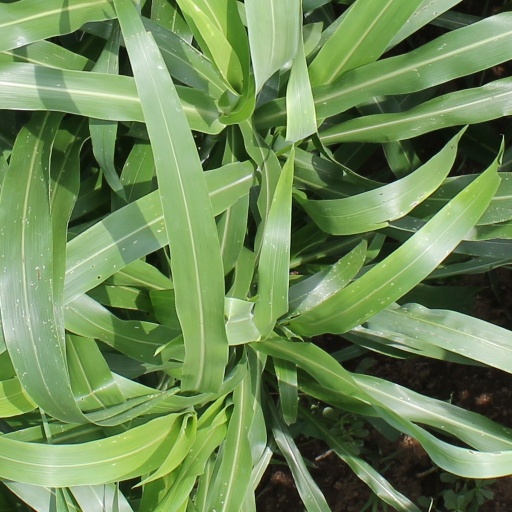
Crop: sorghum